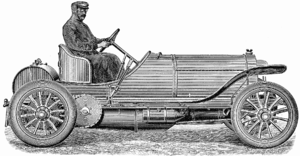
Camille Jenatzy, né le 4 novembre 1868 à Schaerbeek et mort le 7 décembre 1913 à Habay-la-Neuve, est un ingénieur et coureur automobile belge, connu surtout pour avoir été le premier à dépasser les 100 km/h, le 29 avril 1899, à bord d'une voiture de sa conception, « La Jamais contente », une voiture électrique en forme d'obus ou de torpille. Le comte français Chasseloup-Laubat sera son grand rival dans la chasse au record.